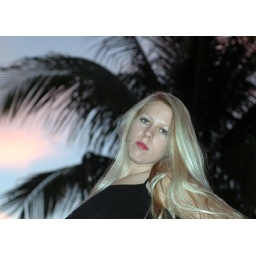
me in front of palm tree & pretty sky